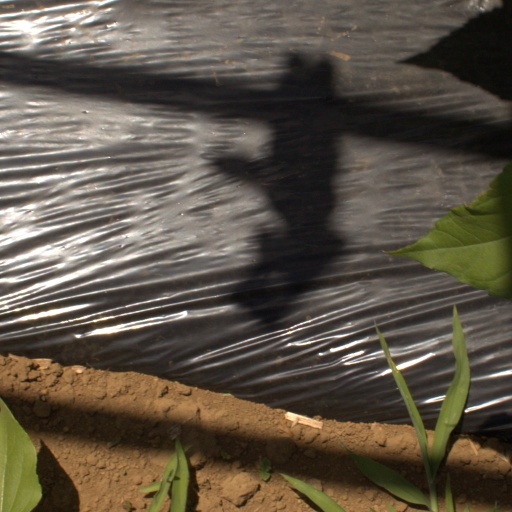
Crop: Jerusalem artichoke